Ánchel Conte

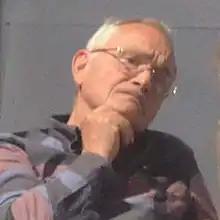
Conte in 2012

Ánchel Conte Cazcarro (15 October 1942 – 23 November 2023) was a Spanish poet and historian of the Aragonese language.